Ecuadorian dry forests

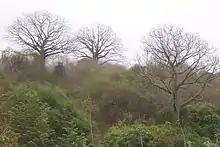
Semi-arid forest in the Santa Elena peninsula

Floristic structure of tropical dry forests range from scrub, thorn, deciduous, to semi-evergreen. There are areas along the coast of cactus forest and arid scrub, unusual for the Pacific coast of the Americas. The duration of dry periods as well as mean annual precipitation have a significant impact on habitat suitability for specific taxa, resulting in various habitat types present.